Joseph and Mary Jane League House

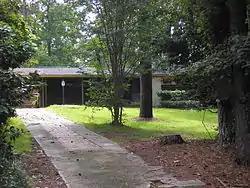

The Joseph and Mary Jane League House, also known as the League House, is located in Macon, Georgia. It is significant for its architecture and for its association with two of the first female architects in Georgia: Ellamae Ellis League and her daughter Jean League Newton. It was listed on the National Register of Historic Places in January 2009